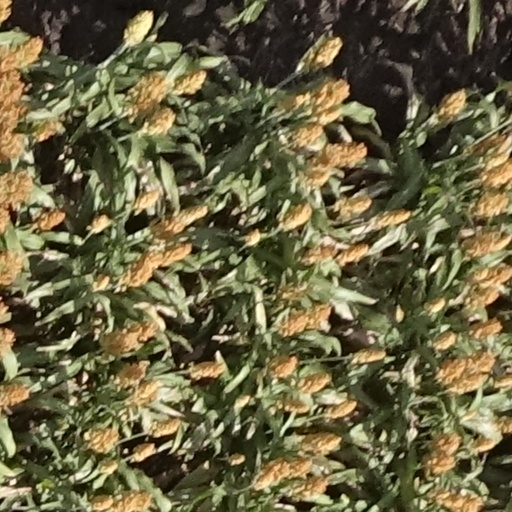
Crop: sorghum